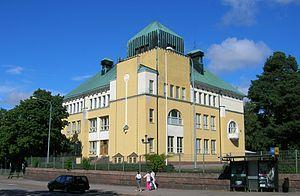
L'école de Hovinsaari est un bâtiment du quartier de Hovinsaari à Kotka en Finlande.
Valter Thomé est un architecte finlandais.
Hovinsaari est un quartier de la ville de Kotka en Finlande.